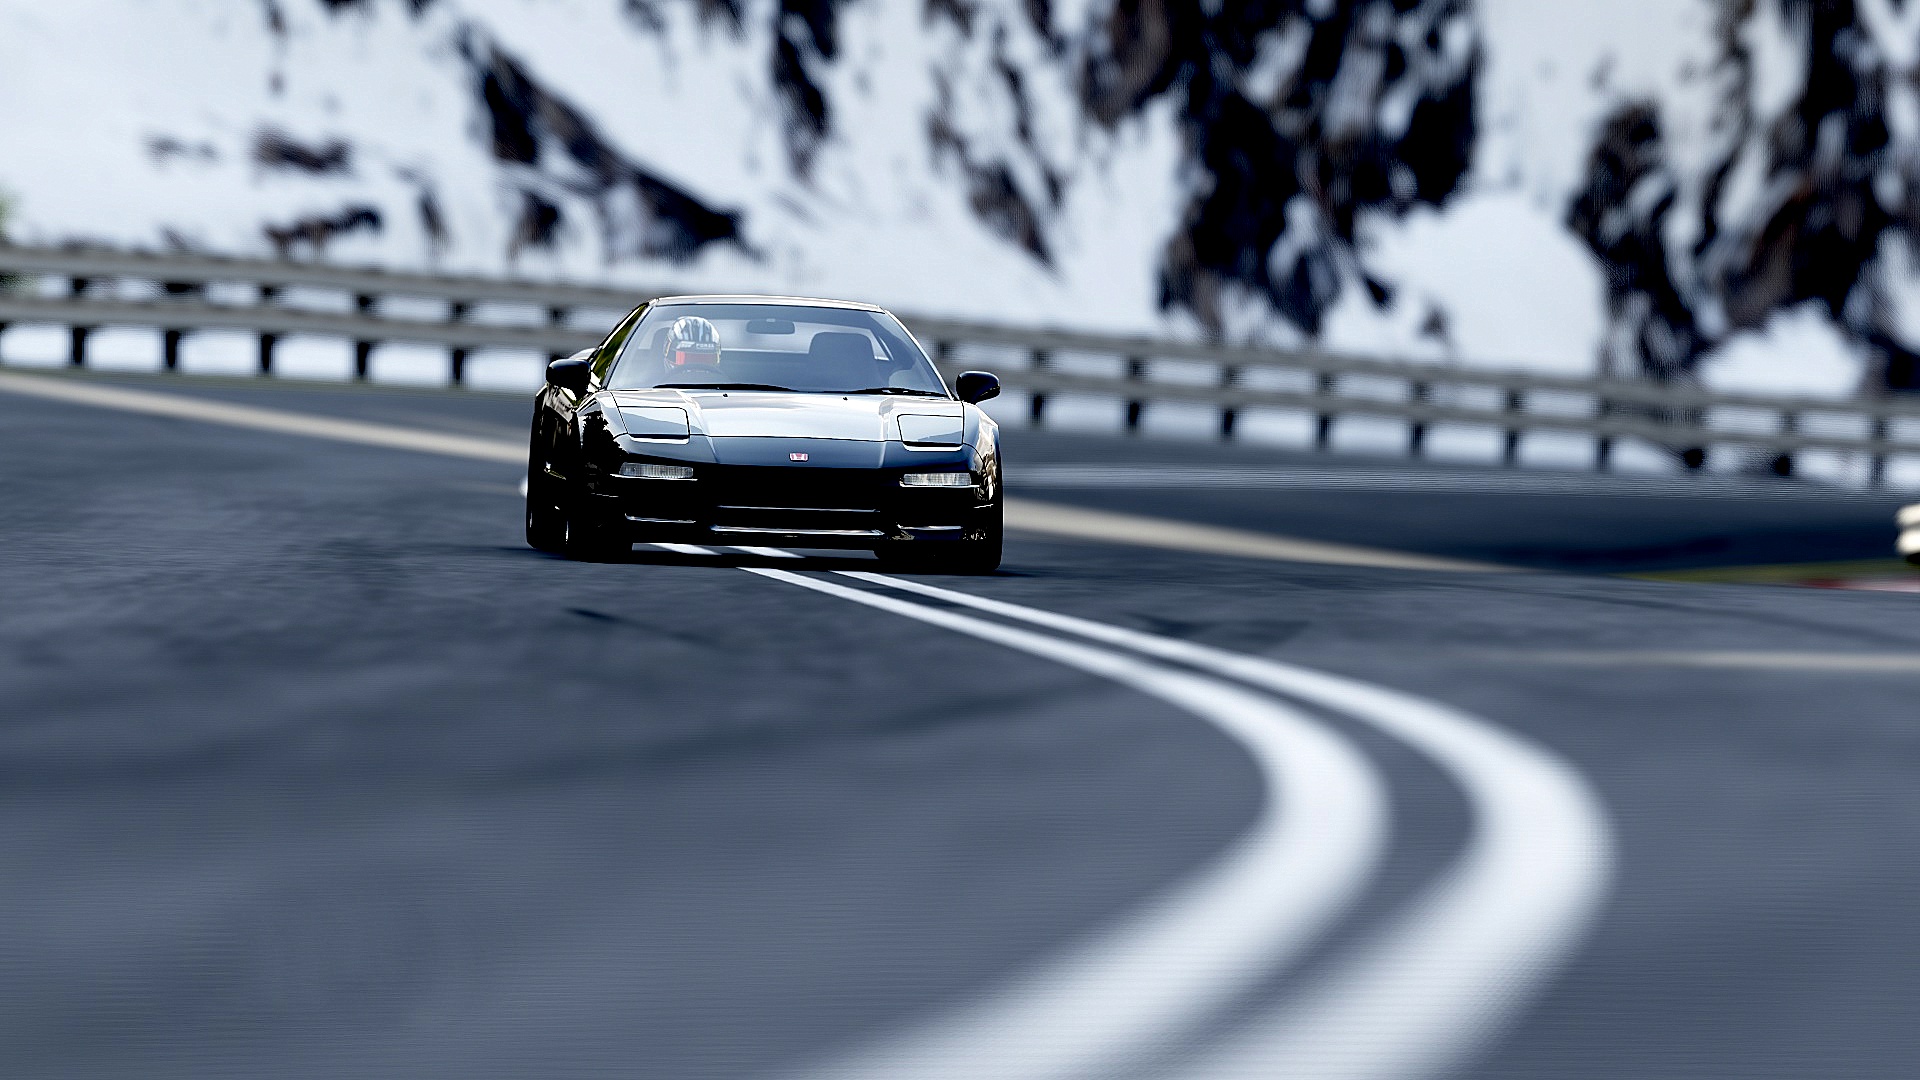
car, driving, vehicle, sports car, supercar, land vehicle, automobile make, automotive design, luxury vehicle